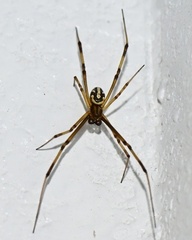
Species: Lactrodectus_hesperus